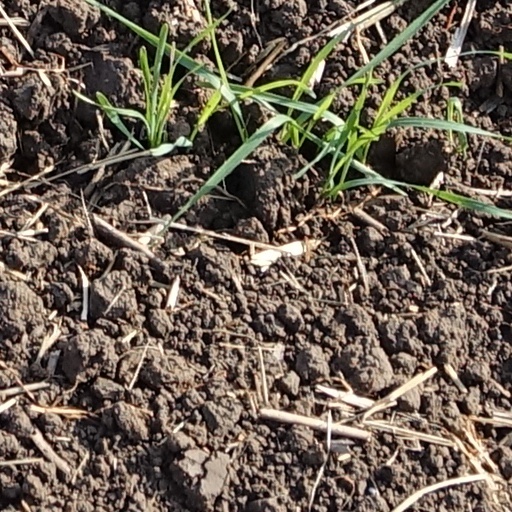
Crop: wheat